Juliusz Bardach

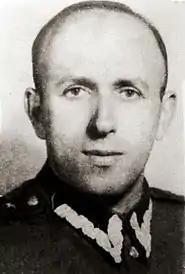
Juliusz Bardach

Juliusz Bardach (3 November 1914, in Odessa – 26 January 2010, in Warsaw) was a Polish legal historian. Professor of the University of Warsaw, member of the Polish Academy of Sciences. He specialized in the history of governance and law of Lithuania and Poland.